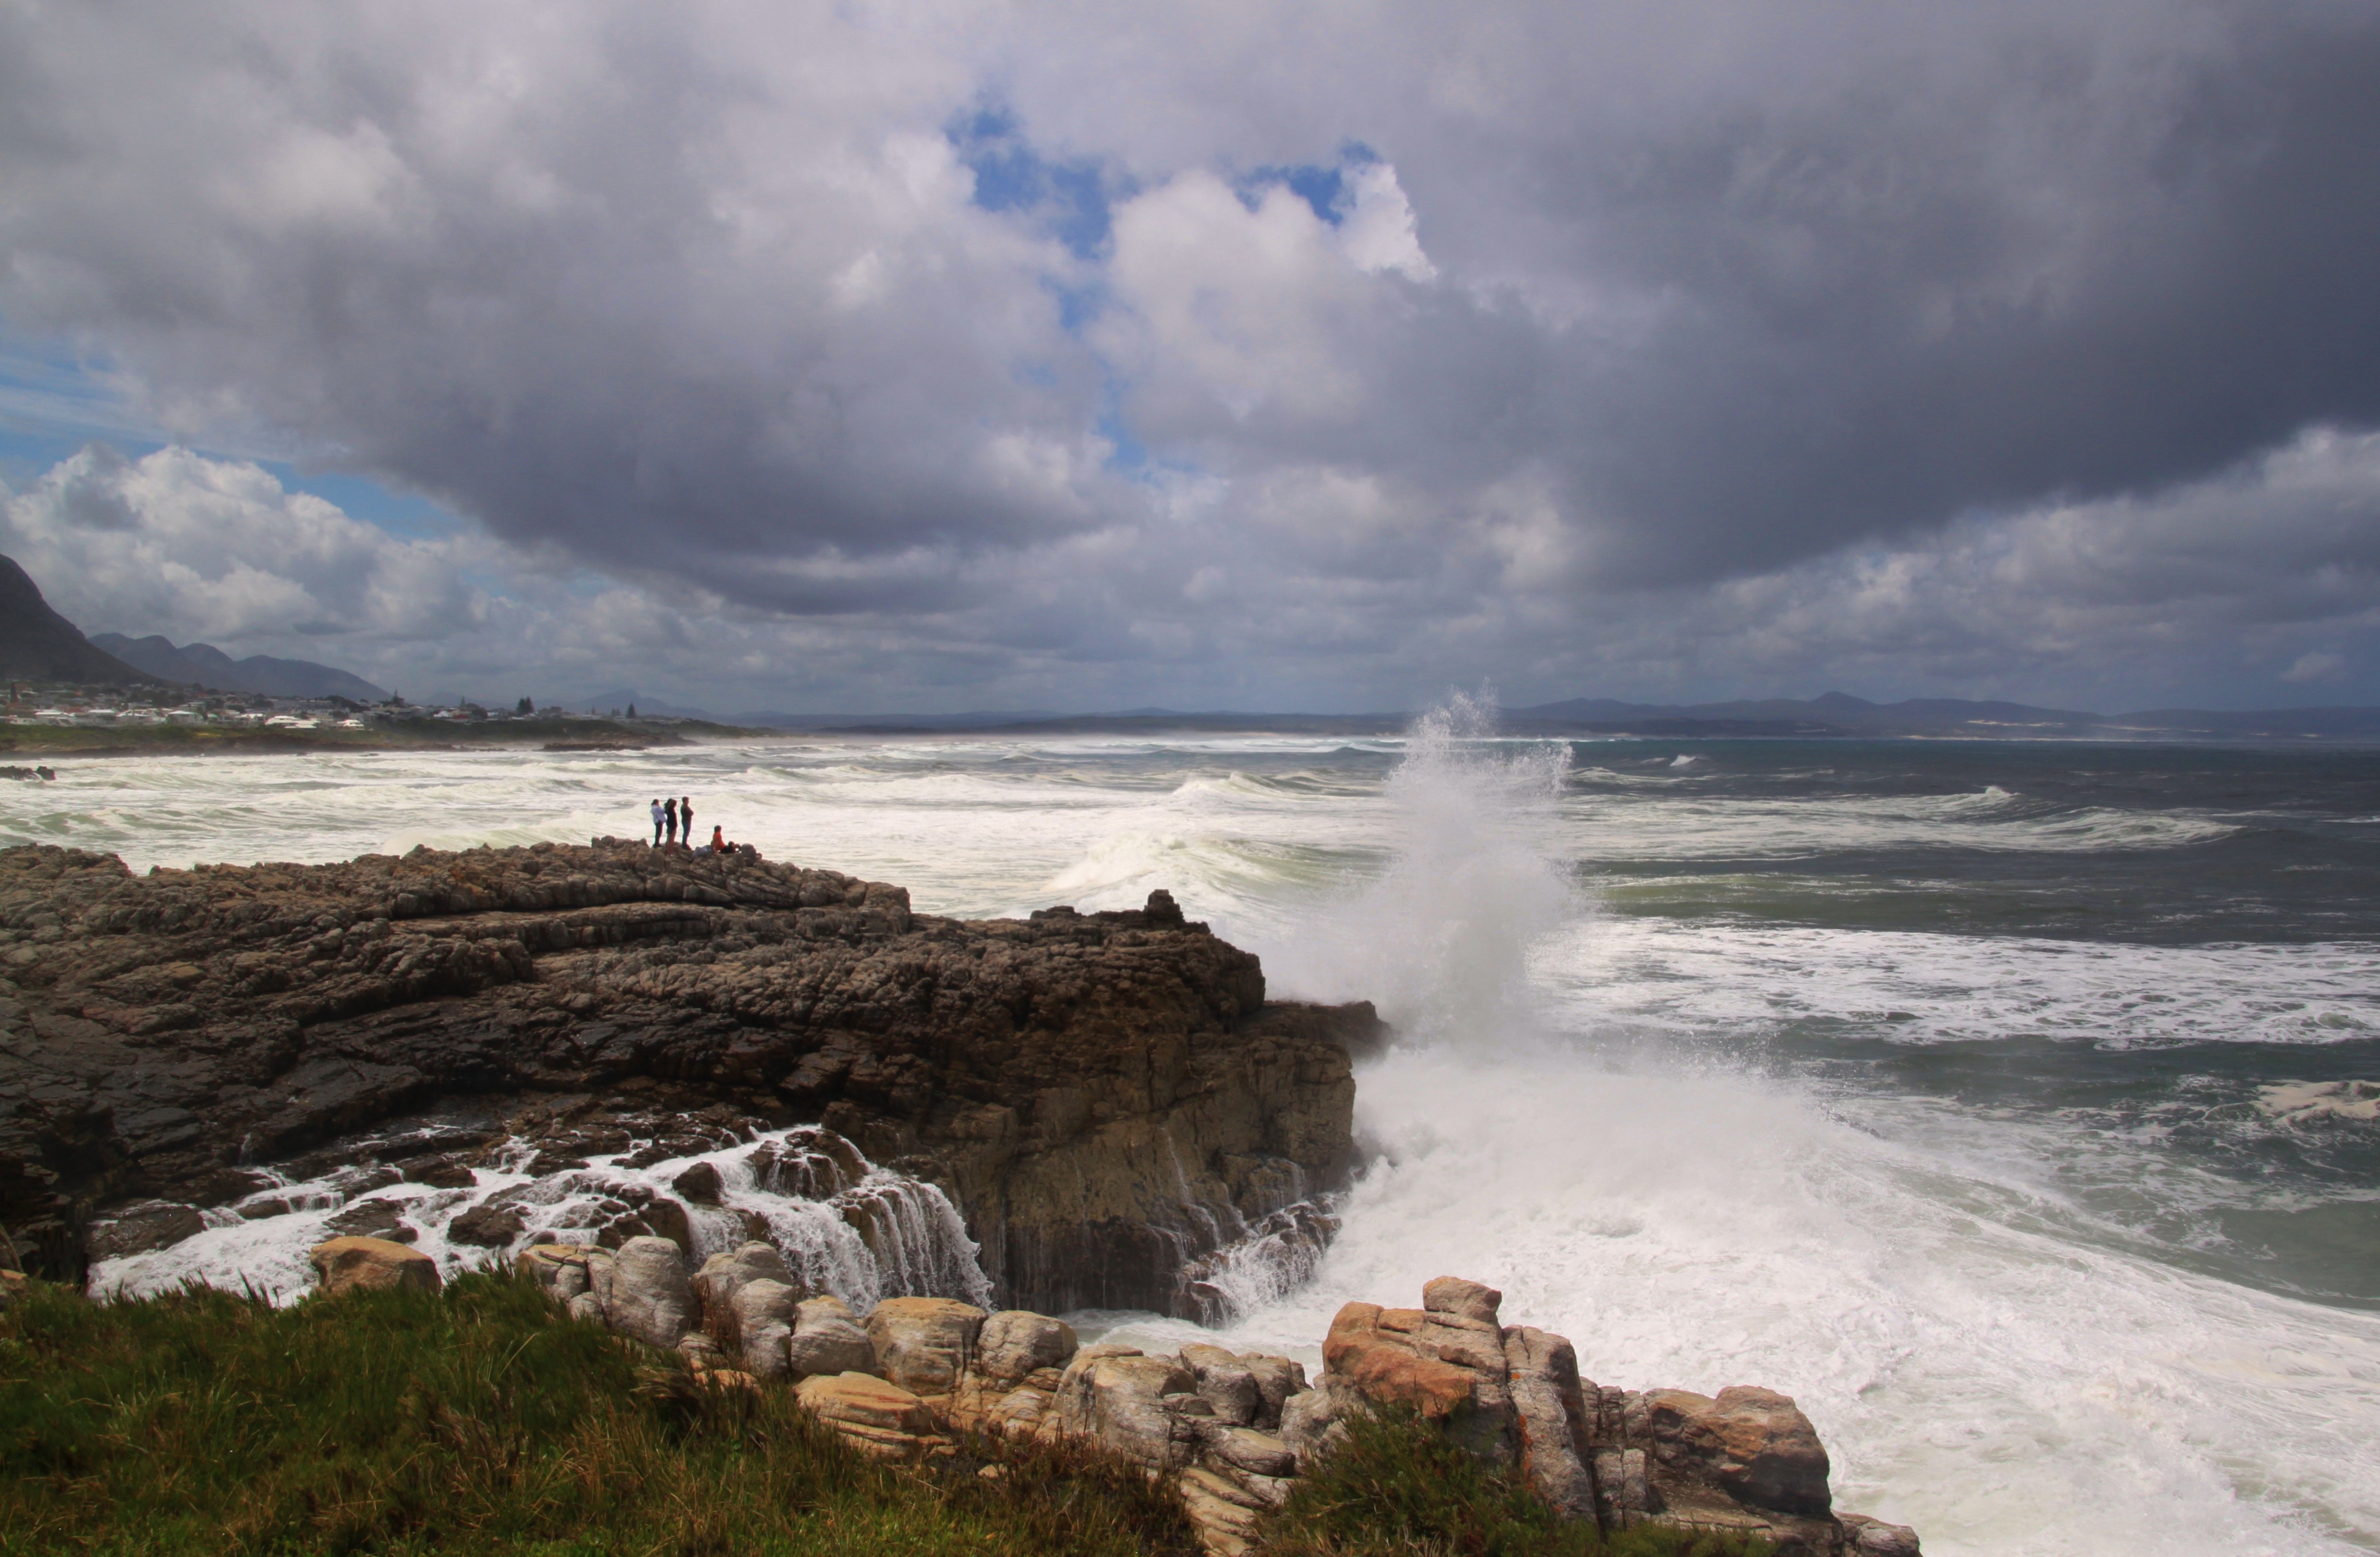
beach, landscape, sea, coast, water, nature, rock, ocean, horizon, cloud, shore, wave, view, wind, travel, cliff, foam, wild, surf, cove, tower, spray, africa, weather, storm, bay, rocky, terrain, material, body of water, crest, bank, the, on, pacific, rocky coast, cape, south africa, forward, sea water, breaking, cloud formations, stone coast, wind wave